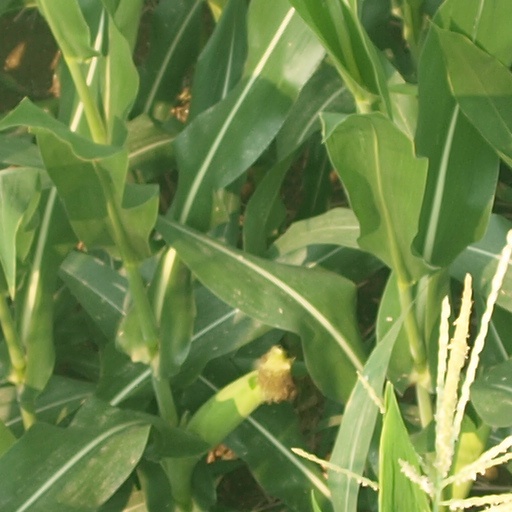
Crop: maize; corn